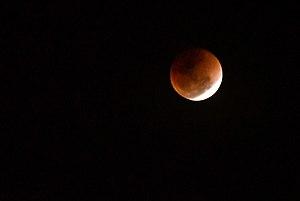
L'éclipse lunaire du 31 janvier 2018 est la première éclipse de Lune de l'année 2018. Il s'agit d'une éclipse totale ; elle est la première éclipse totale d'une série de trois, se produisant à environ 6 mois d'intervalle. C'est aussi une éclipse de superlune, avec le périgée survenant le 30 janvier.